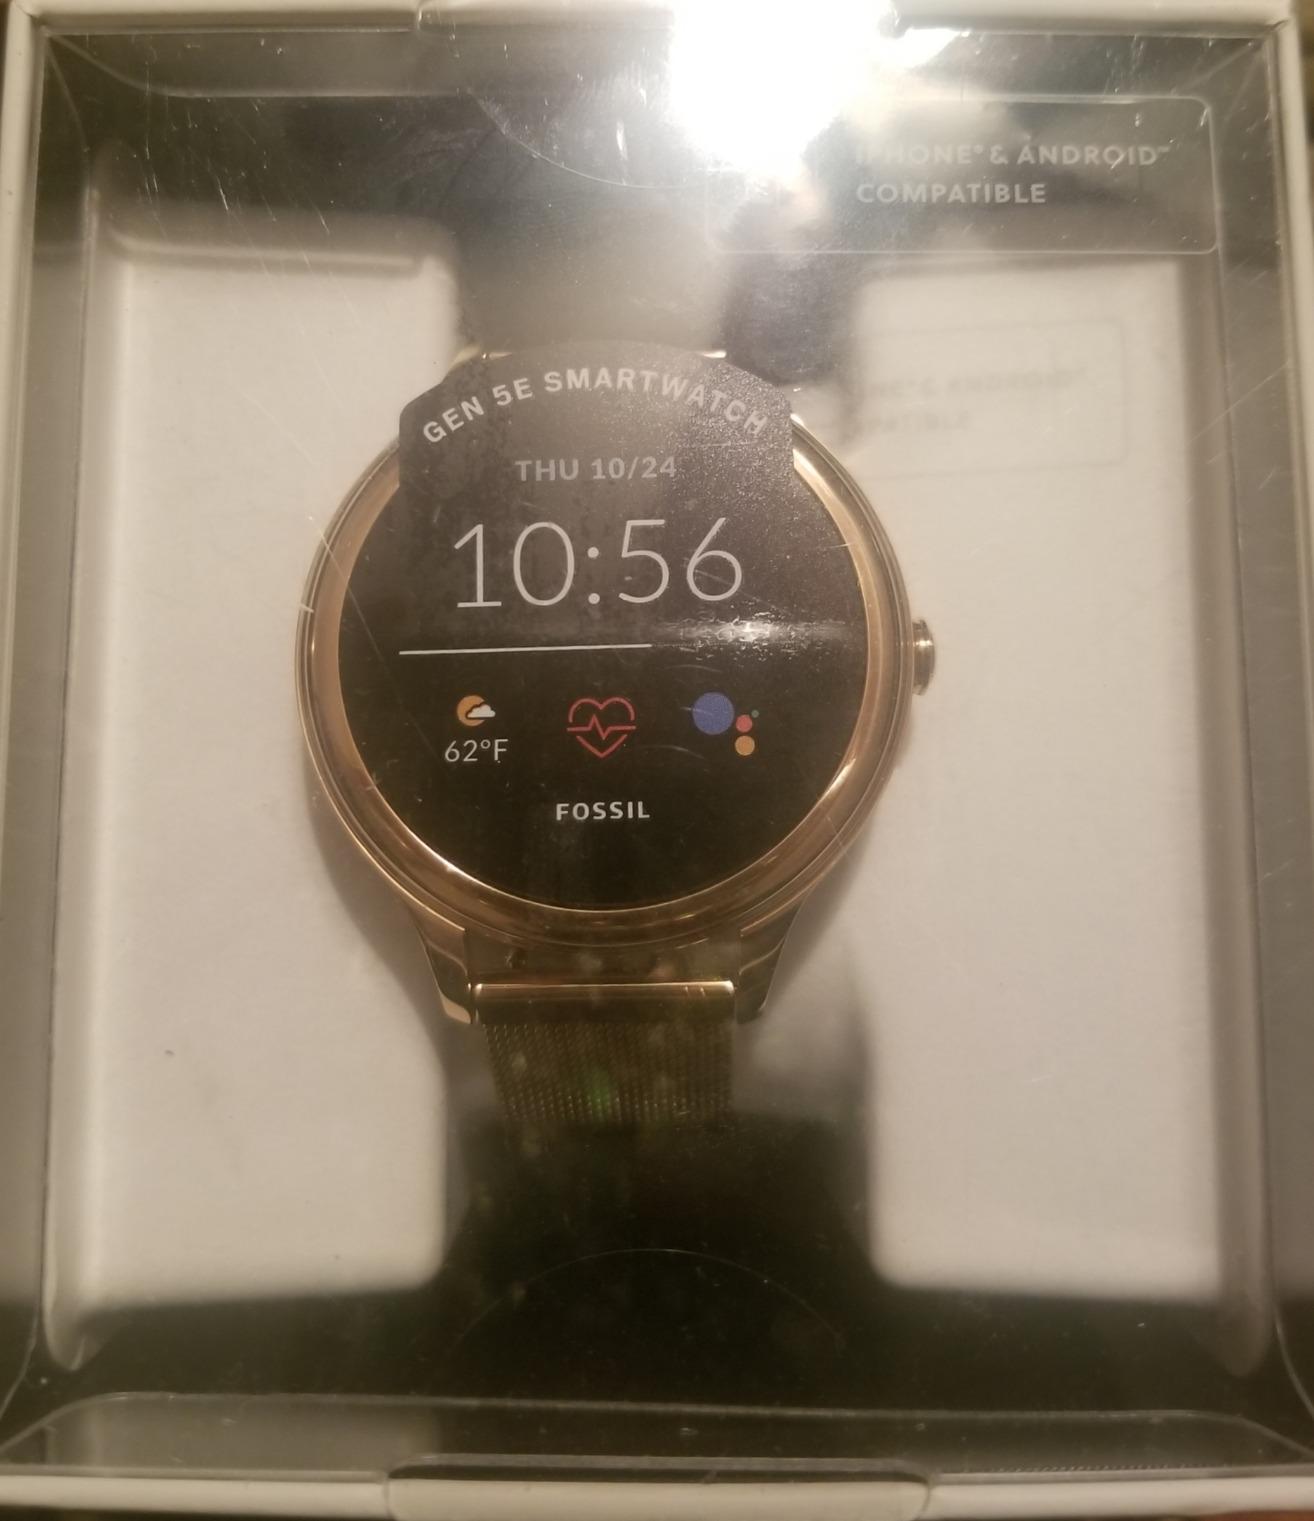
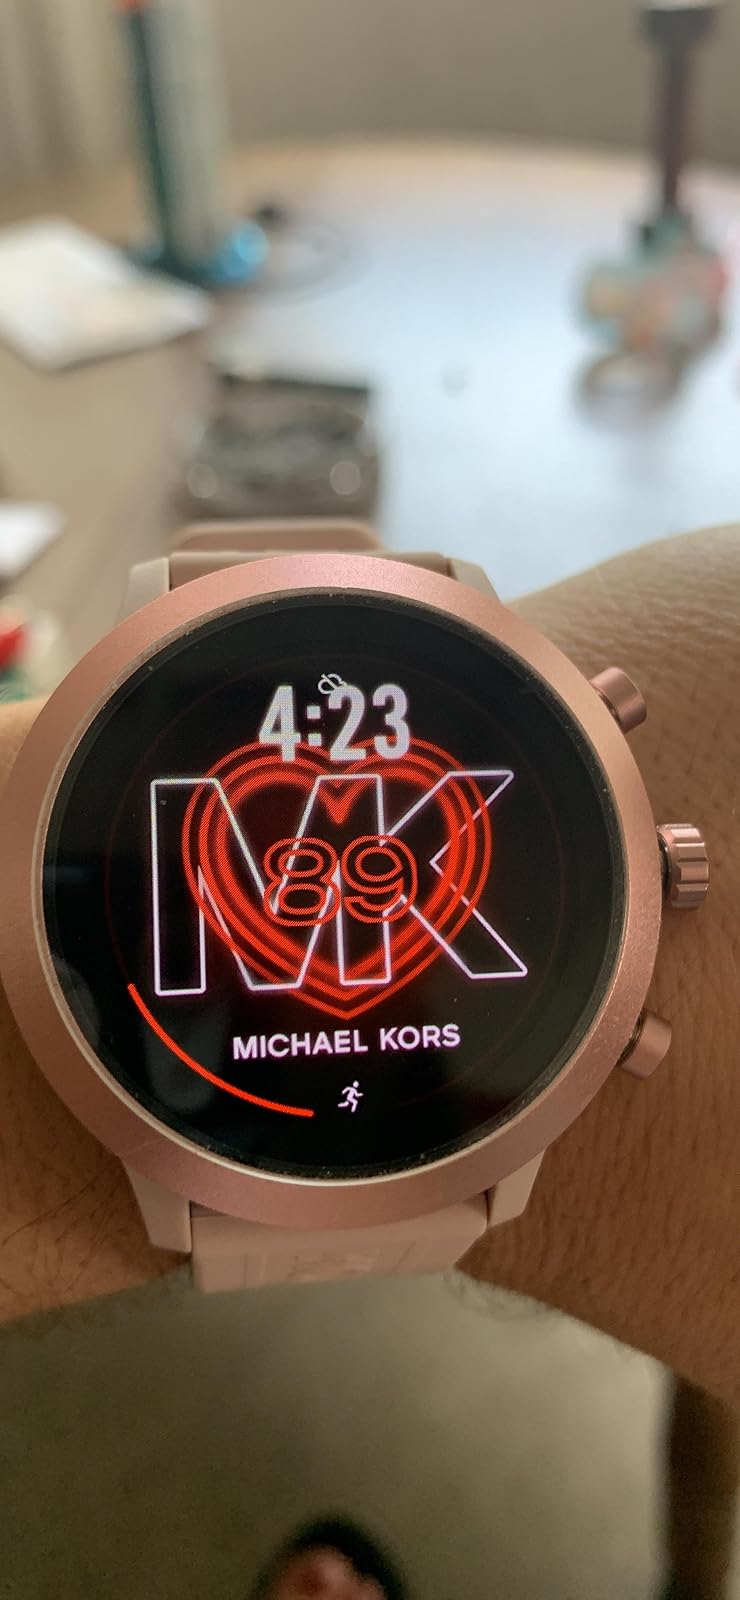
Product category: smartwatch
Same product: no